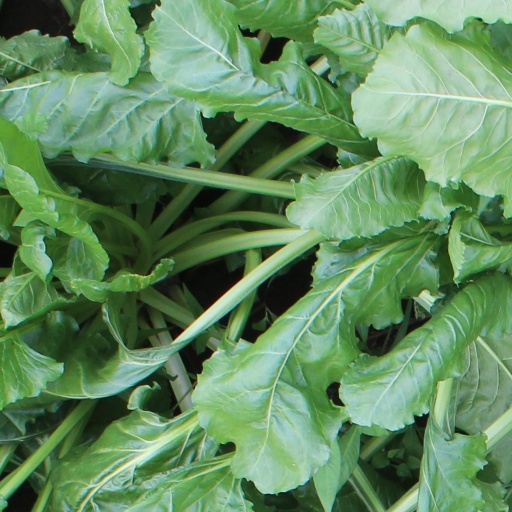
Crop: sugar beet